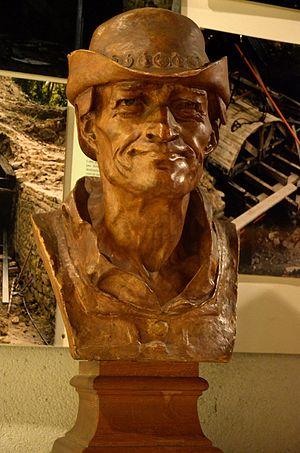
Buste de Louis XI réalisé par Jean Baffier (février 1910), Musée Saint-Vic de Saint-Amand-Montrond (Cher).Español: Busto de Luis XI obra del escultor francés Jean Baffier (febrero 1910), conservada en el Museo Saint-Vic de Saint-Amand-Montrond (Cher).
Jean Eugène Baffier, né à Neuvy-le-Barrois le 18 novembre 1851 et mort à Paris le 19 avril 1920, est un sculpteur et écrivain français.